Sobrarbesiren

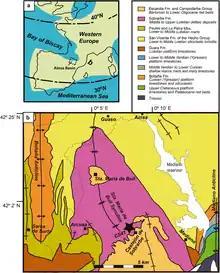

"Sobrarbesiren" was discovered in the Castejón de Sobrarbe-41 locality (Sobrarbe Formation) in the Spanish Pyrenees, specifically the Huesca province. The locality dates to the Lutetian stage of the Eocene and preserved 300 individual siren fossils thought to belong to at least six individuals of different growth stages. The holotype specimen is complete skull of a juvenile animal housed at the Museo de Ciencias Naturales de la Universidad de Zaragoza. Later discoveries recovered several additional specimens, including remains of young adults. "Sobrarbesiren" represents the first record of sirenians in western Europe as well as the first and only well preserved instance of a quadrupedal siren on the continent. Prior to its discovery, only more derived members of Dugongidae have been known from adequate remains, while any more basal fossils were only present in the form of fragments.